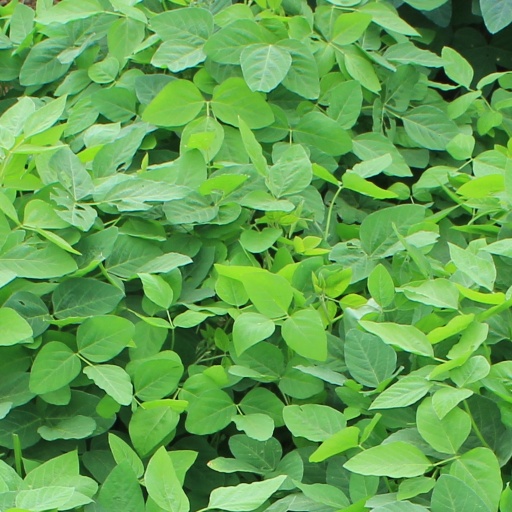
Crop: soybean